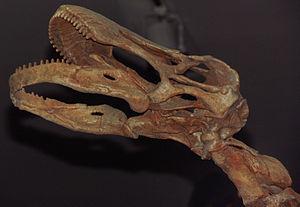
Rapetosaurus est un genre éteint de dinosaures sauropodes qui vivait à Madagascar à la fin du Crétacé supérieur.